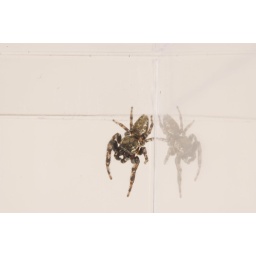
Found this male Salticidae on the fig tree in the back yard.